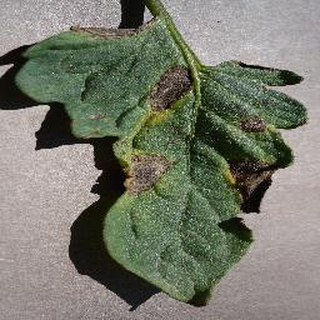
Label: tomato_early_blight